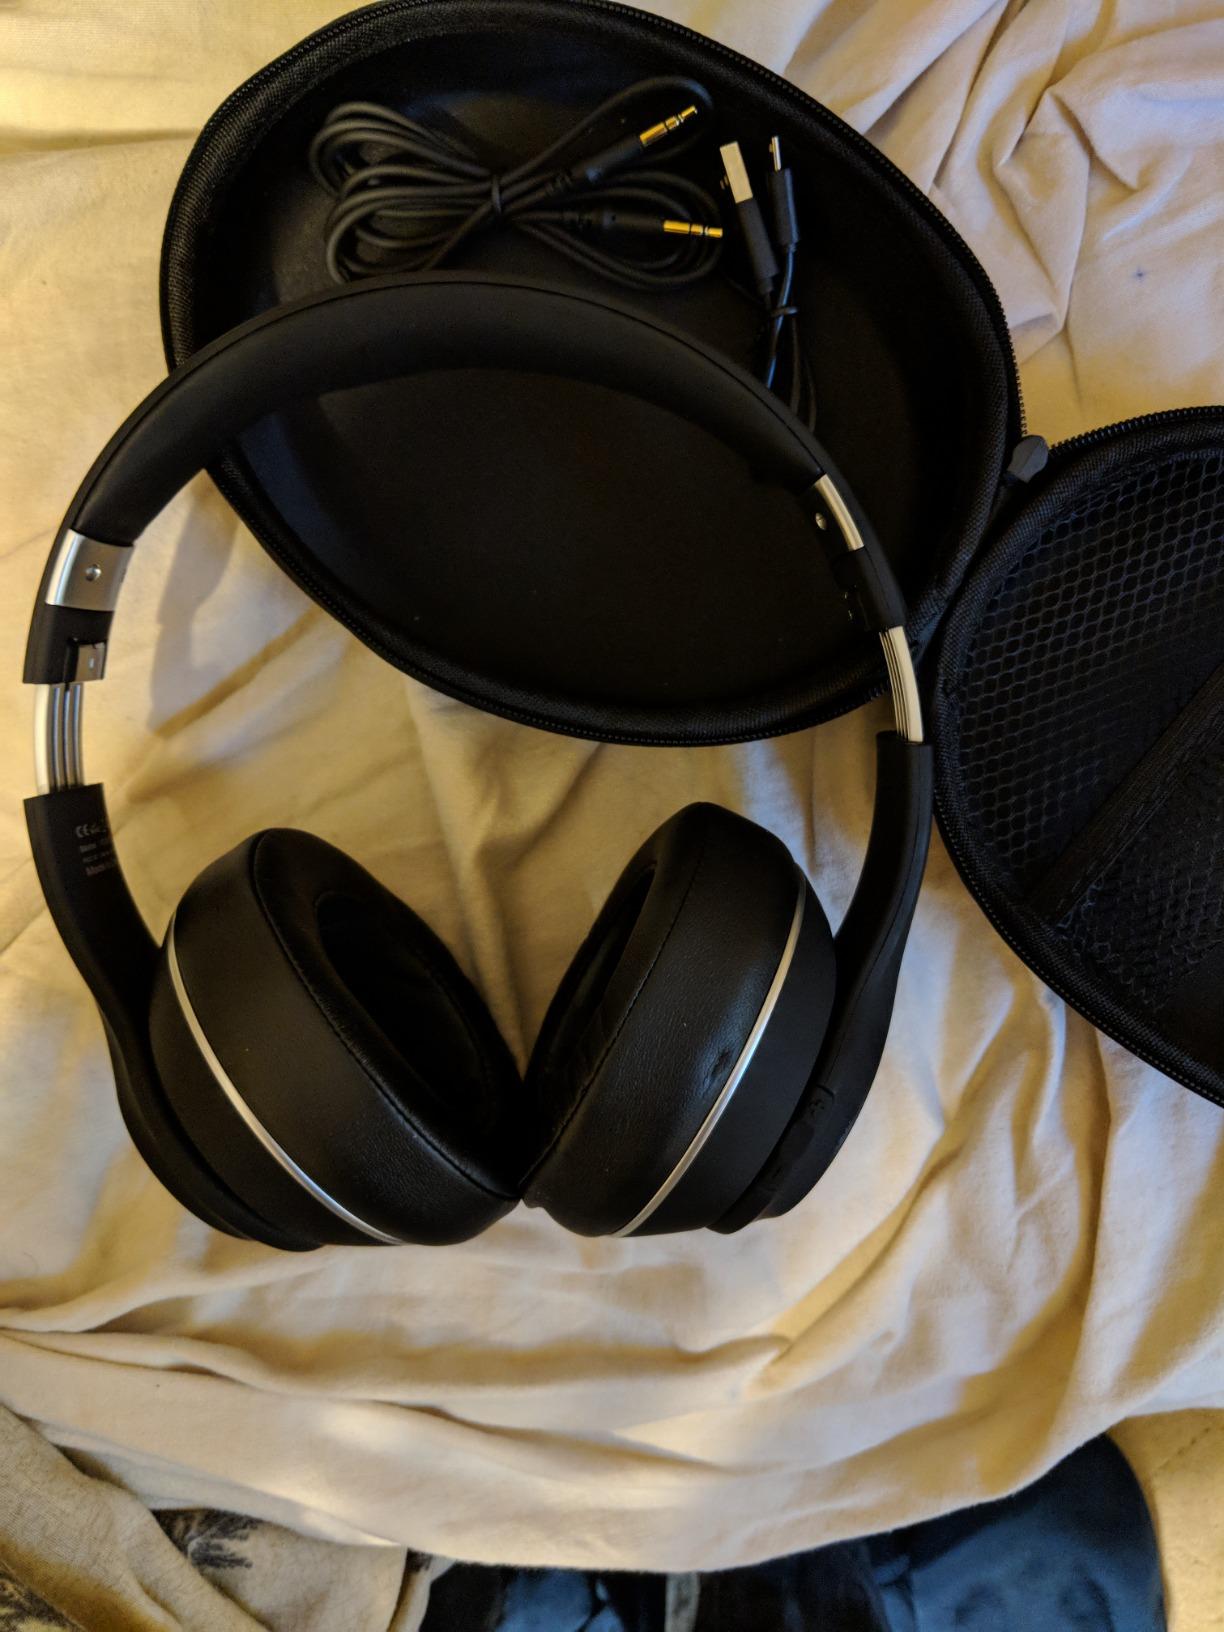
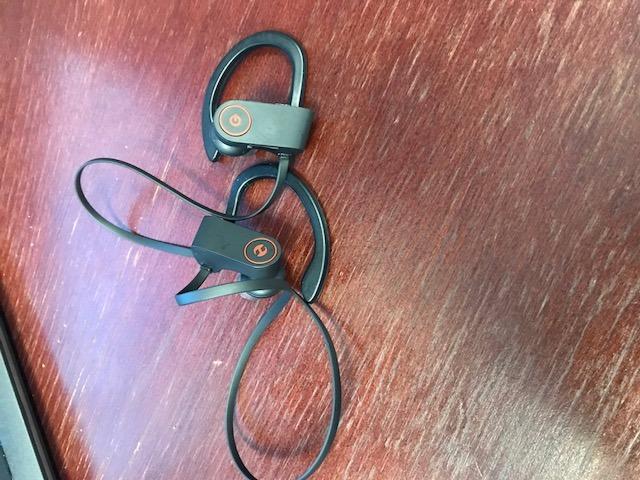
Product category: headphones
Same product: no